Bas de Gaay Fortman

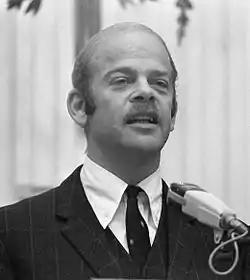
De Gaay Fortman in 1974

Bastiaan "Bas" de Gaay Fortman (born 6 November 1937) is a retired Dutch politician and diplomat of the Political Party of Radicals (PPR) and later the GroenLinks (GL) party and economist.